1943 in the Philippines

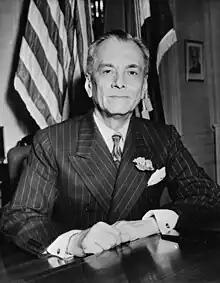
President Manuel Quezon

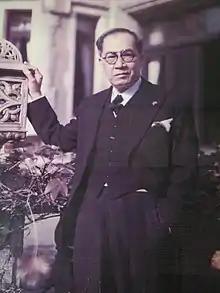
President Jose P. Laurel

As per Act No. 2711 section 29, issued on March 10, 1917, any legal holiday of fixed date falls on Sunday, the next succeeding day shall be observed as legal holiday. Sundays are also considered legal religious holidays. Bonifacio Day was added through Philippine Legislature Act No. 2946. It was signed by then-Governor General Francis Burton Harrison in 1921. On October 28, 1931, the Act No. 3827 was approved declaring the last Sunday of August as National Heroes Day.